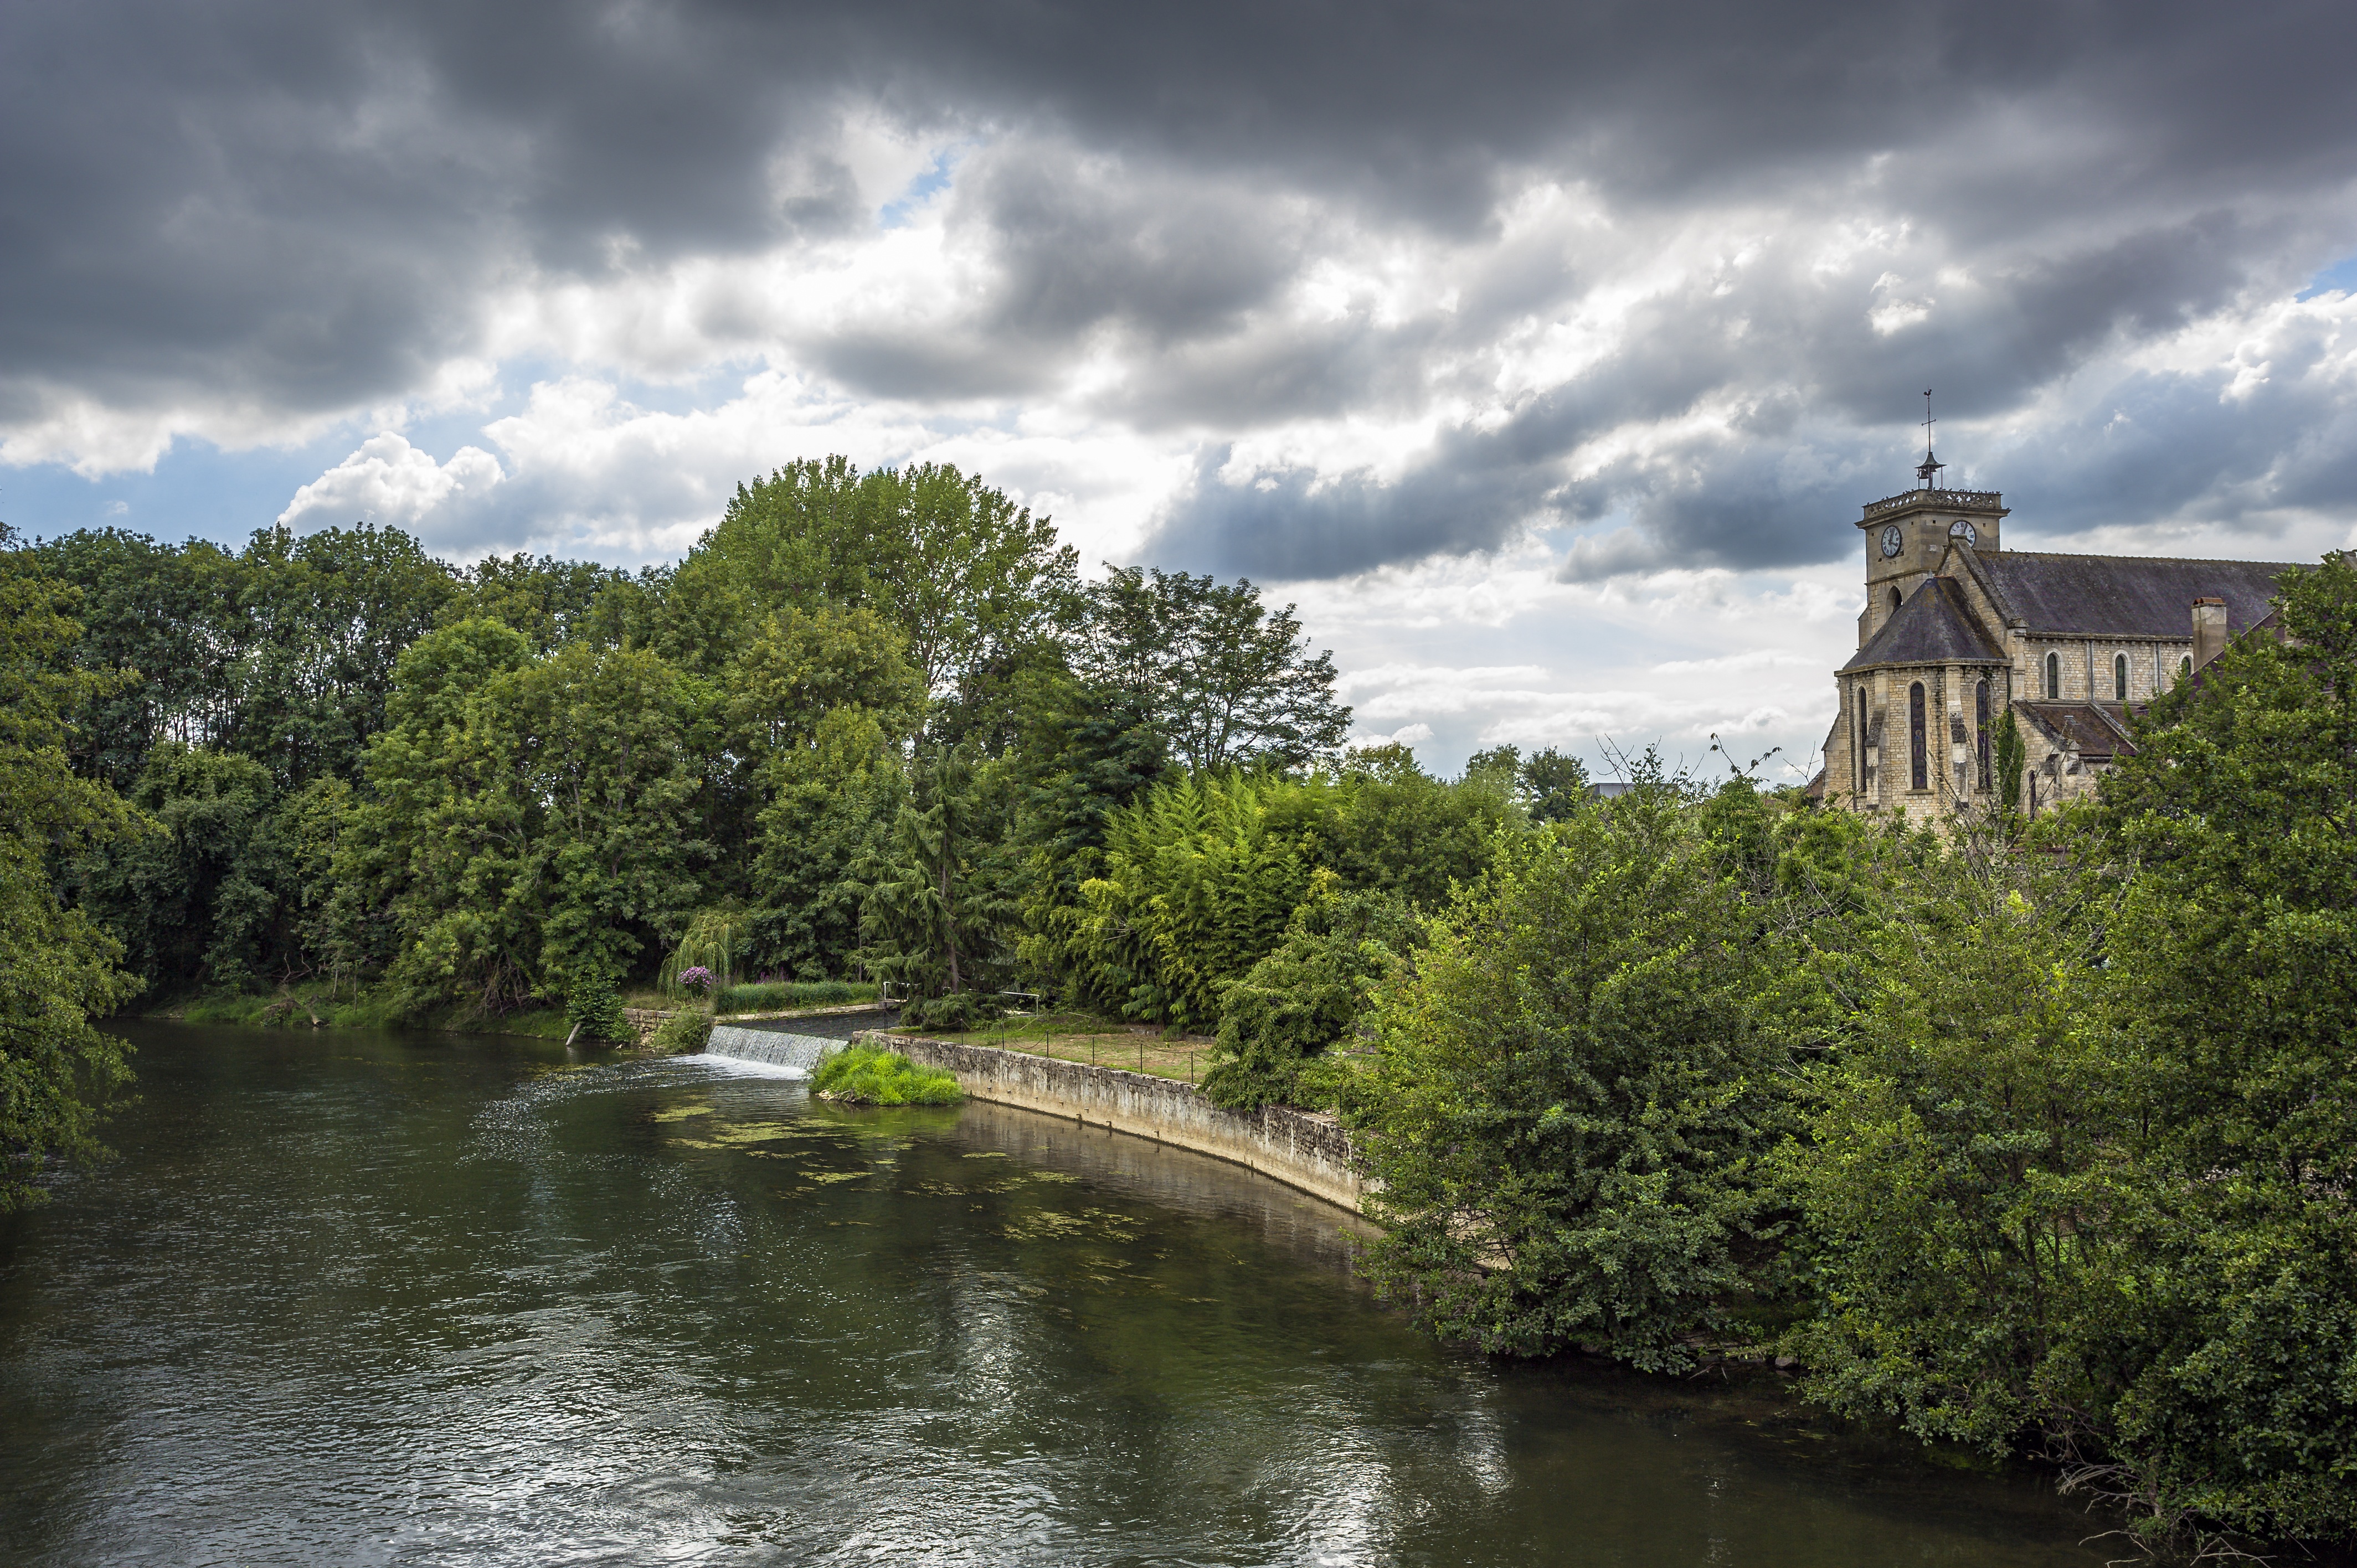
landscape, tree, water, flower, river, canal, reflection, church, reservoir, waterway, rural area, landform, the nivernais canal, mailly, geographical feature